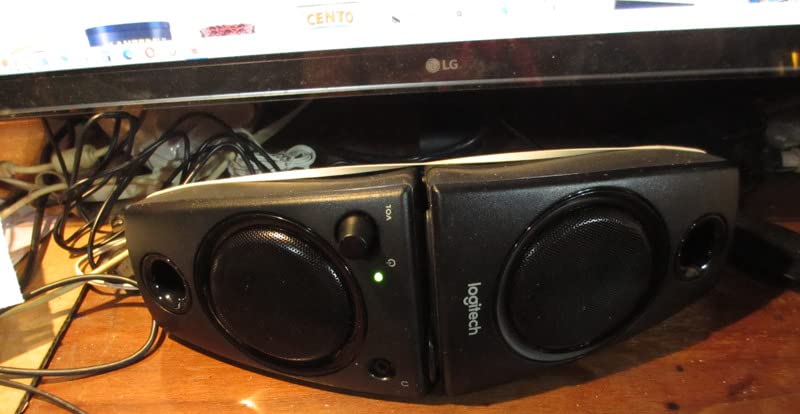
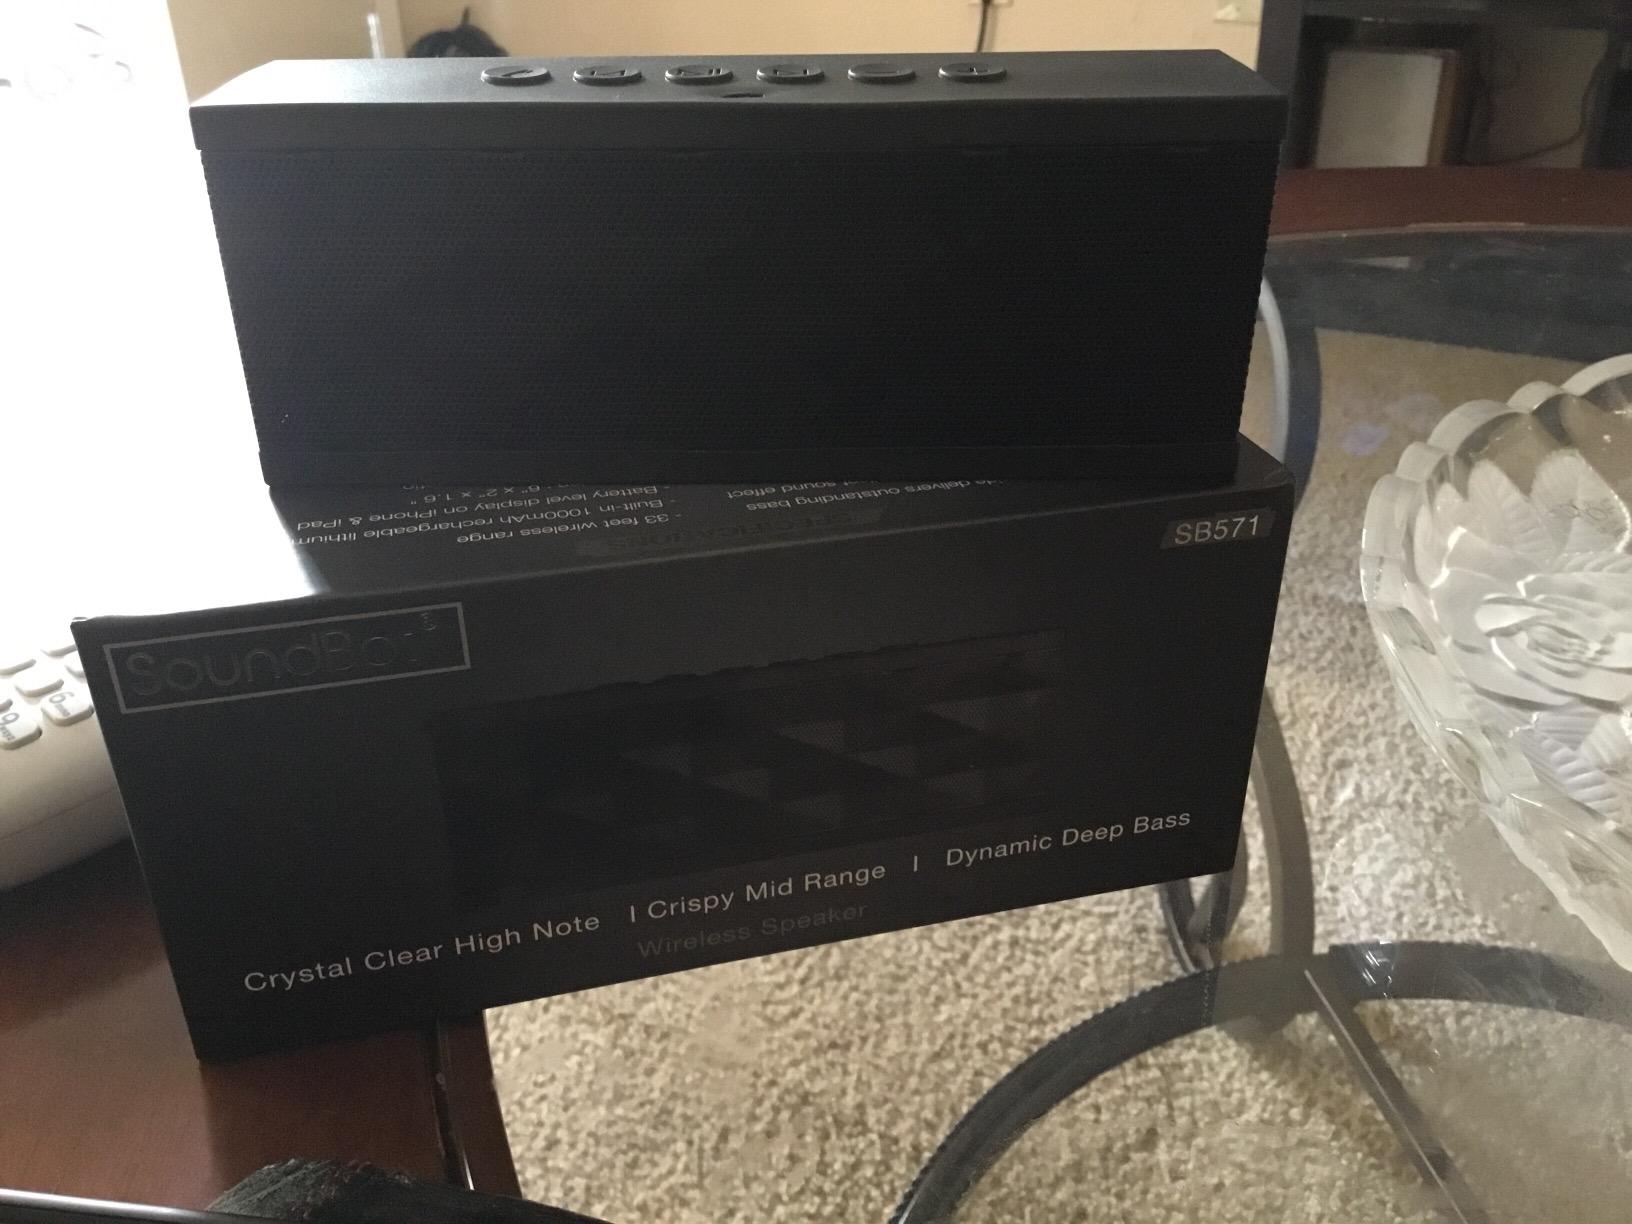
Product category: speaker
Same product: no